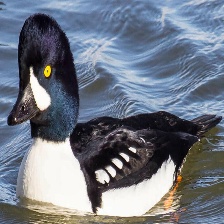
Species: BARROWS GOLDENEYE
Scientific name: BUCEPHALA ISLANDICA
ImageNet parent category: drake